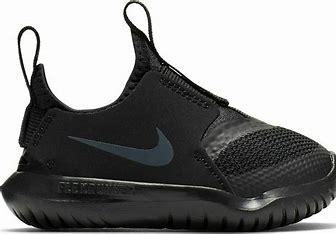
Brand: Nike
Model: Flex Runner 2